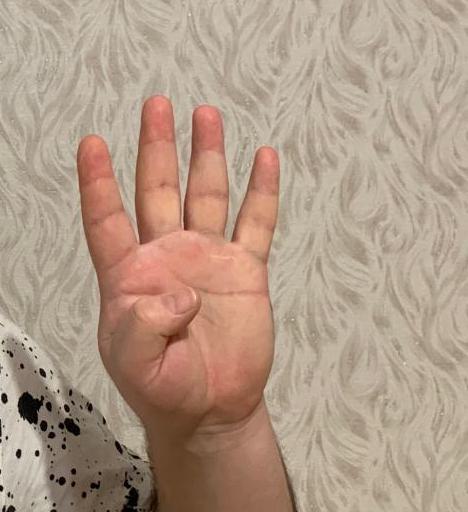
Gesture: four